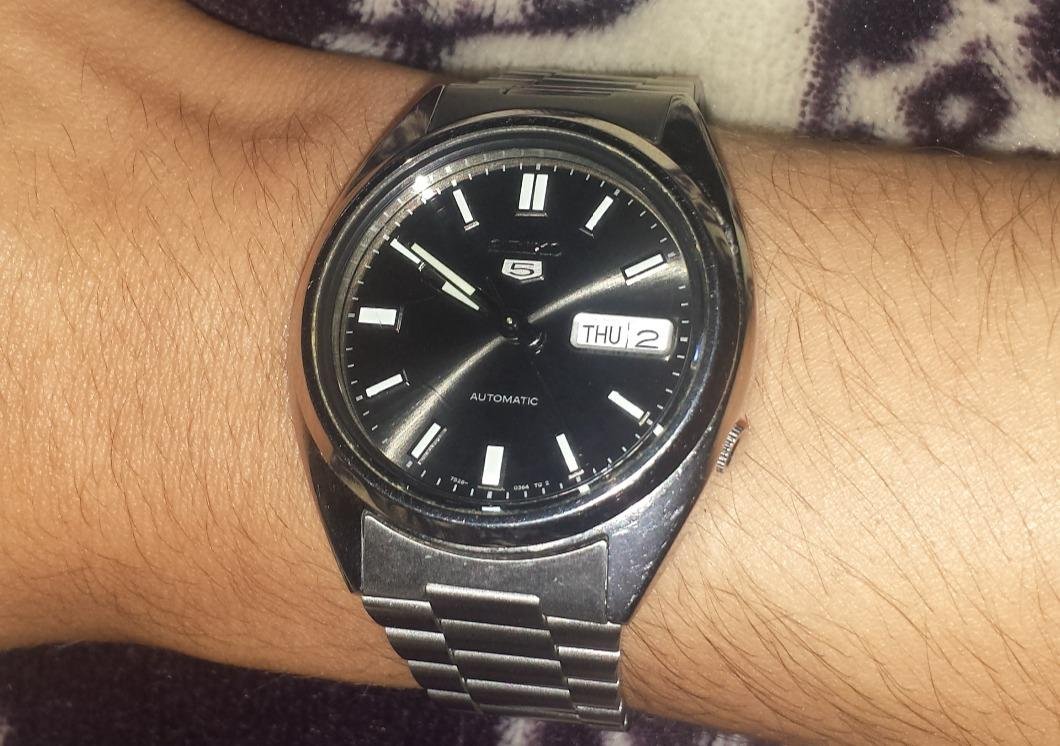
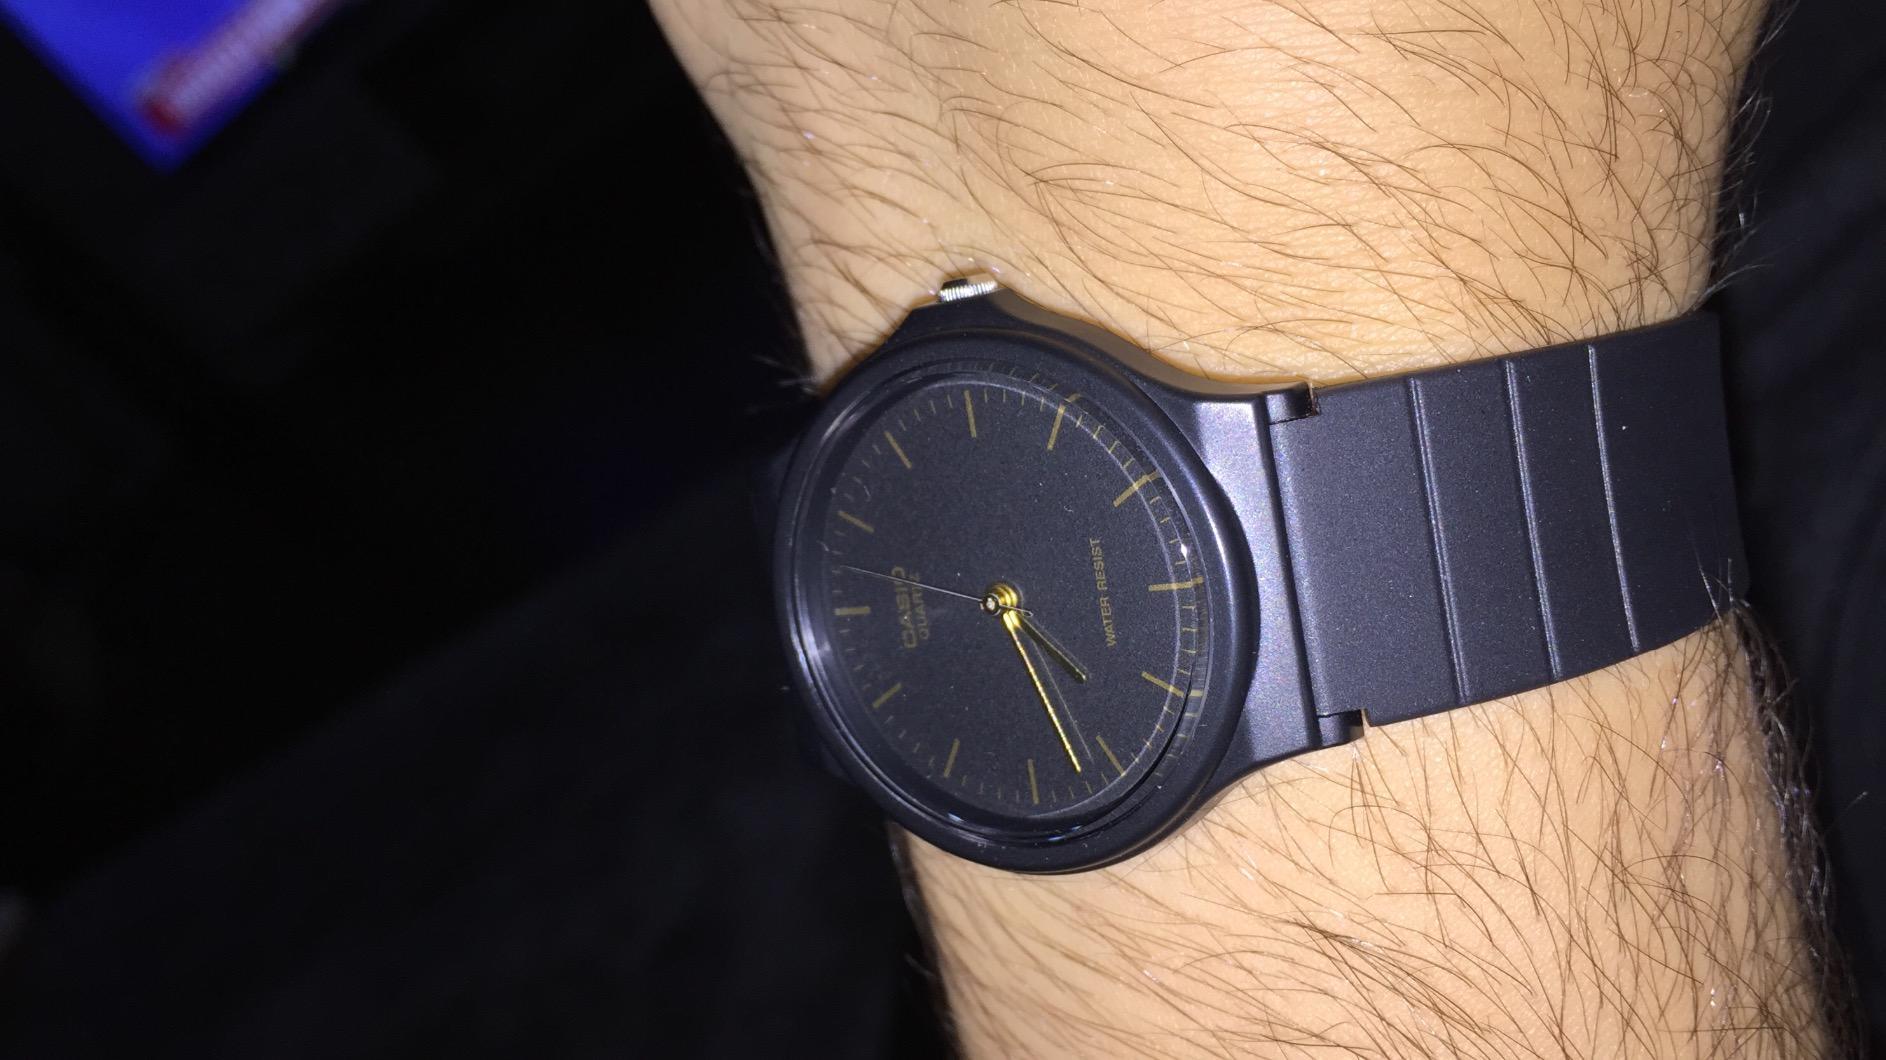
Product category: accessories_watch
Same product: no